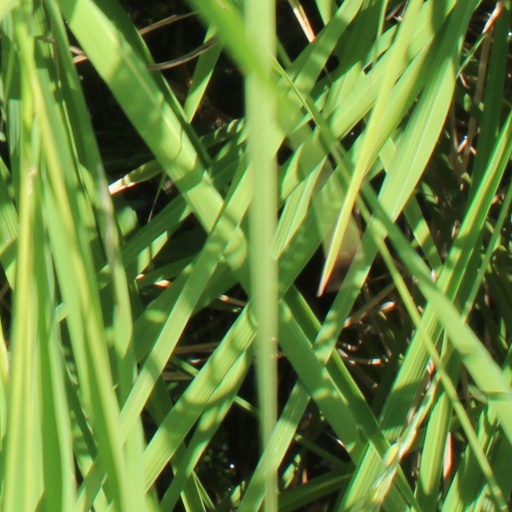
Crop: rice